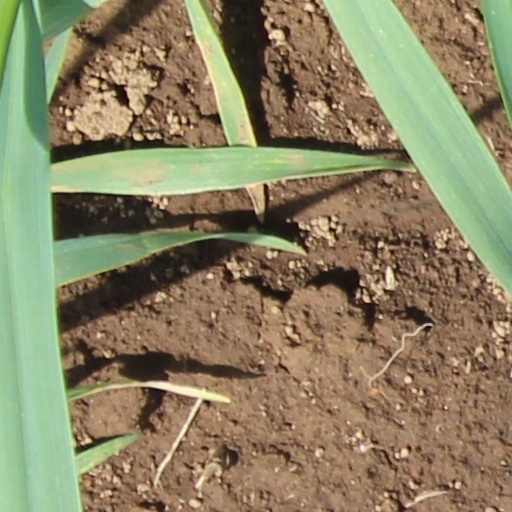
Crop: wheat